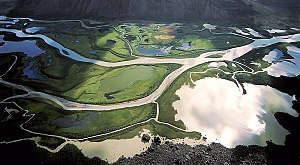
Sarek Nationalpark
Det store delta ved Rapadalens udmunding mod øst
Sarek er en nationalpark i den vestre del af Jokkmokk kommun i Lappland i Sverige. Den blev oprettet i 1909. Vandrevejen Kungsleden som går fra Kvikkjokk til Saltoluokta passerer lige syd for nationalparken. Den grænser mod Padjelanta Nationalpark i vest og mod Stora Sjöfallets Nationalpark i øst og nord. Sarek er et udpræget højfjeldsområde, som omfatter 1970 km² med otte toppe over 2000 meter. Sarektjåkko Stortopp er højeste punkt på 2.089 moh. og efter svenske forhold er der forholdsvis mange isbræer i området. Derudover er der over hundrede toppe over 1.800 meter.